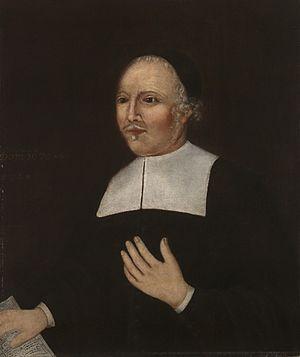
La peinture américaine est l'un des arts développé aux États-Unis par les premiers colons et leurs successeurs, à partir du XVIIᵉ siècle. À l'époque moderne, les artistes européens franchissent l'Atlantique et créent les premiers tableaux sur le sol des Treize colonies. Les œuvres du Vieux Continent restent des modèles jusqu'au début du XXᵉ siècle : elles rejoignent les collections privées et les musées américains, alors que les peintres américains partent étudier l'art anglais, français, allemand ou italien. La Seconde Guerre mondiale marque un tournant : les États-Unis, première puissance financière, et New York en particulier, deviennent un centre dynamique qui attire les artistes européens.